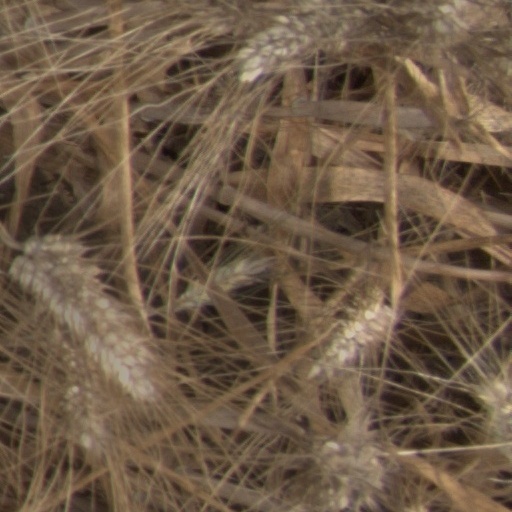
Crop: wheat